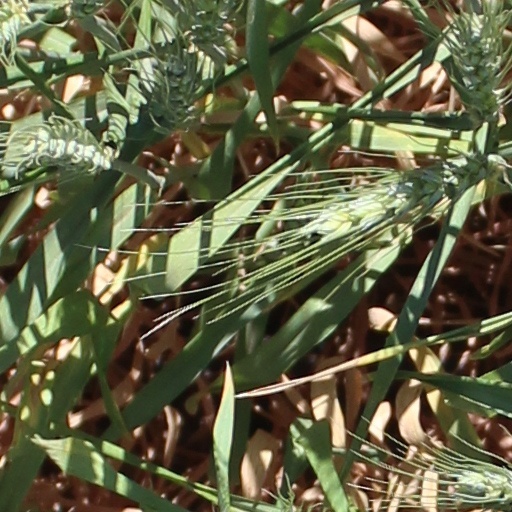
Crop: wheat